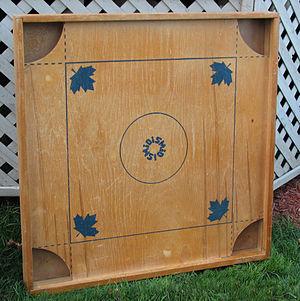
Le pichenotte est un jeu de table d'origine québécoise. Semblable au carrom, il se compose d'un plateau et de jetons. De façon plus générale, le mot « pichenotte » renvoie à tout jeu de table joué avec de petites pièces qui sont lancées à l'aide d'un doigt de la main, incluant le carrom, du moment que ces jeux se jouent de façon semblable au billard de poche ou au shuffleboard. Ce mot est parfois utilisé de façon erronée pour désigner des jeux semblables, tels que le carrom ou le croquignole. Des plateaux sont commercialement disponibles, certains sous la marque de commerce Pinnochi.